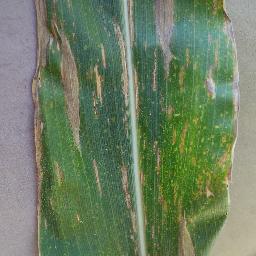
Label: Corn___Cercospora_leaf_spot Gray_leaf_spot